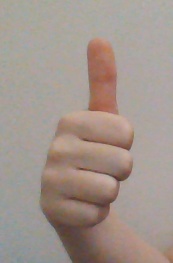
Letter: aleff